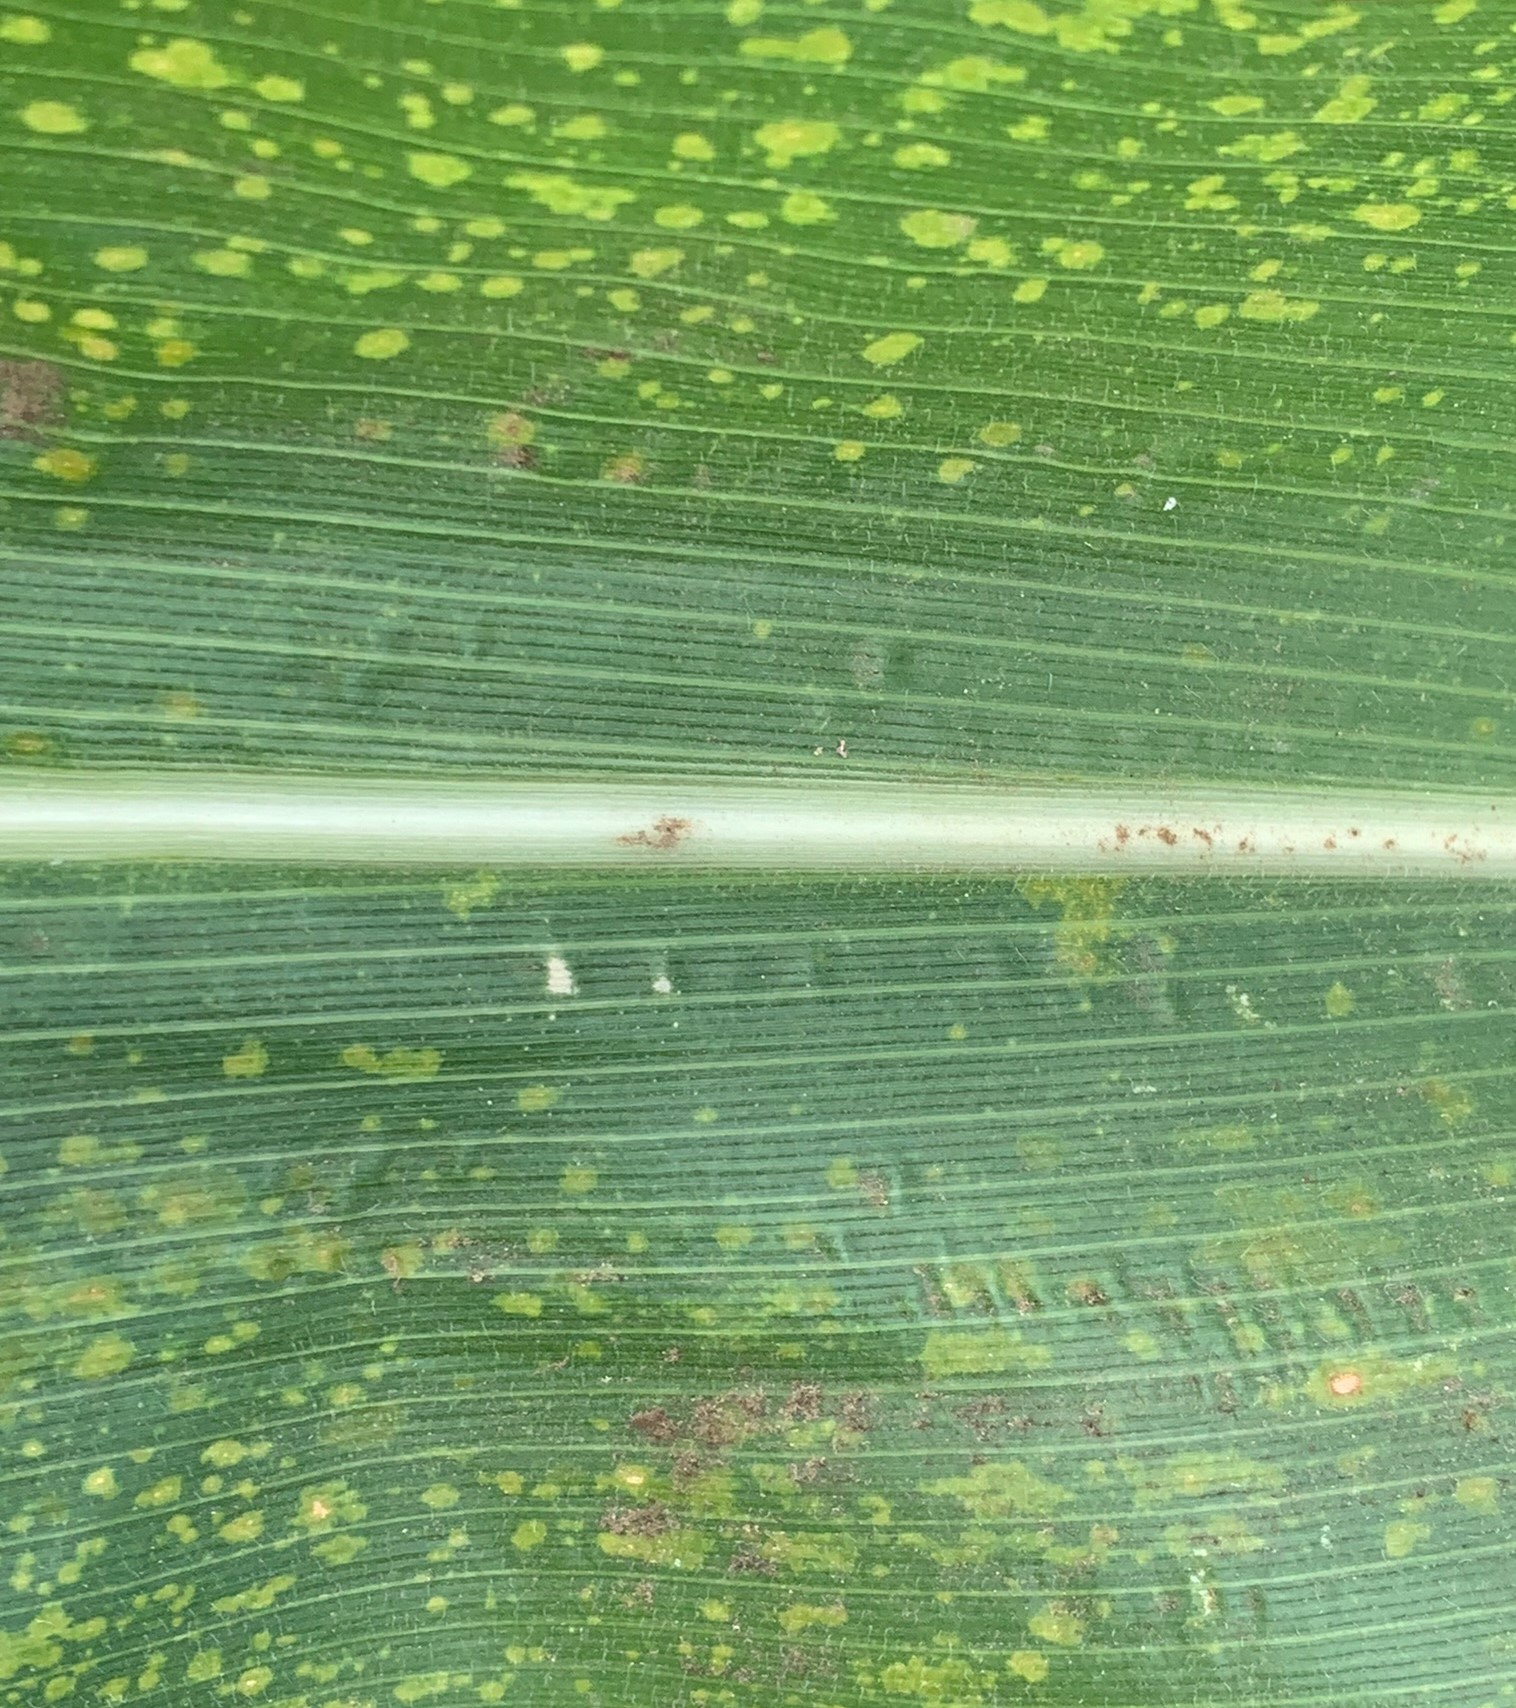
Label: MLN